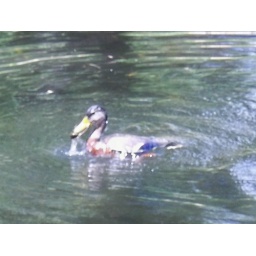
A duck that just came out of the water with a fish in his mouth.